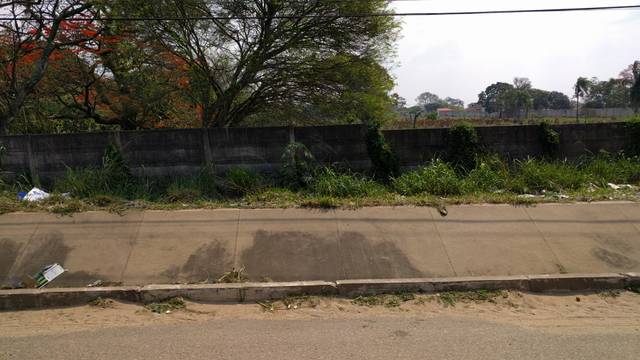
Region: Bolivia
Coordinates: -17.856, -63.258